Fin Fang Foom

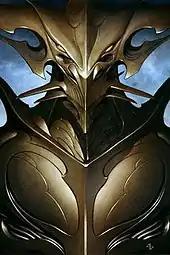
Fin Fang Foom as depicted in "Iron Man" (2008). Art by Adi Granov.

An alternate universe variant of Fin Fang Foom from Earth-80734 appears in "Iron Man: Viva Las Vegas".